West Triangle Economic Zone

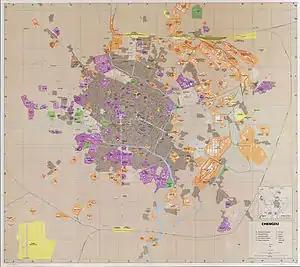
Map of Chengdu showing infrastructures and land use, made by the CIA in 1989; about half of the city's current size.

Chengdu has been officially designated China's western center of logistics, commerce, finance, science and technology, as well as a hub of transportation and communication. It is also an important base for manufacturing and agriculture. It is a highly economically competitive city within China; according to a Taiwanese report, Chengdu is the second most attractive city for business in China, and the World Bank's 2007 survey report on global investment environments declared Chengdu "a benchmark city for investment environment in inland China". Important locally based companies include Chengdu Sugar and Wine Co. Ltd., Chengdu Food Group, Sichuan Medicine Co. Ltd., Chengdu Automobile Co. Ltd. etc., which support the city's food, medicine, machinery and information technology industries.